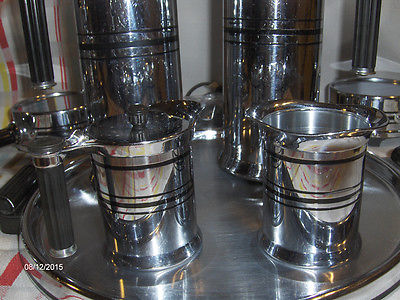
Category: toaster